Elektrėnai Ice Palace

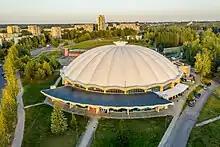
Backside of the arena

Elektrėnai Ice Palace is an indoor ice hockey arena in Elektrėnai, Lithuania. It seats 2,000 people. It is the home arena of SC Energija.